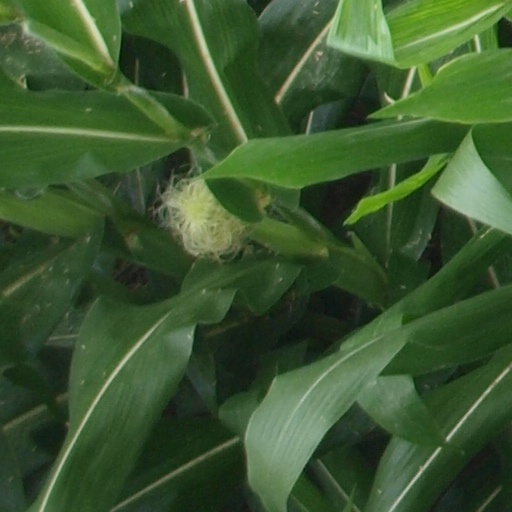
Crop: maize; corn